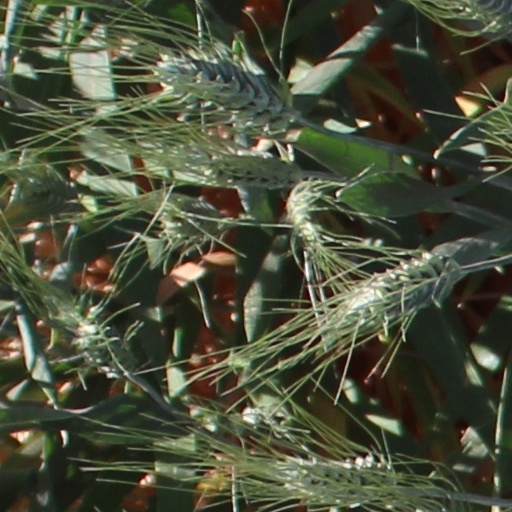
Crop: wheat